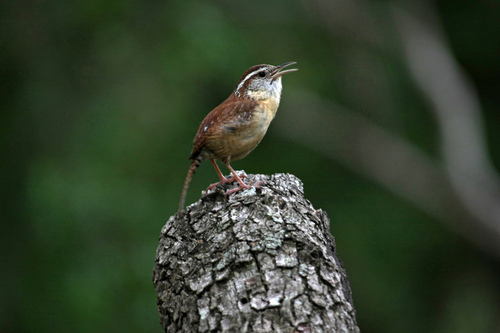
a petite bird with a white and orange breast, with brown covering the rest of the body and retrices.
a small bird with a thin bill and a long thin tail.
this bird has along, rounded brown bill, pink legs, a yellow breast and dark brown back.
a small bird with a brown body and breast, in a gray head
this small bird features brown and white plumage and a narrow, curved beak.
this bird is brown and white and has a long, pointy beak.
this is small bird with some striping on the tail a brown body and white breast.
the bird has a black eyeing and curved bill that is black.
the bird has a curved black bill and spotted brown back.
this bird has a brown crown, brown primaries, and a white belly.
Species: Carolina Wren